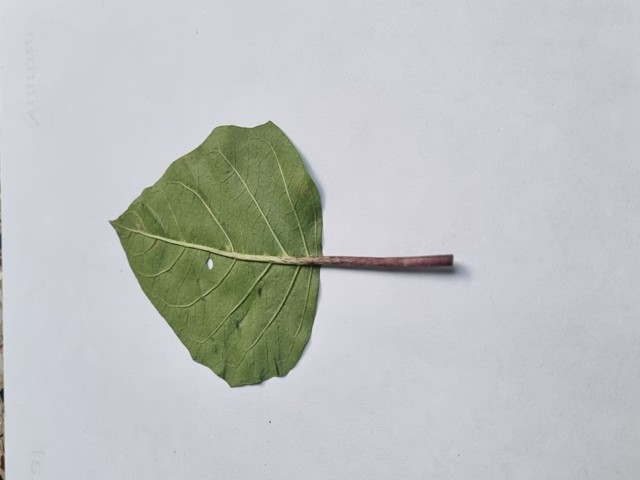
Plant: kalodhutura